Weather buoy

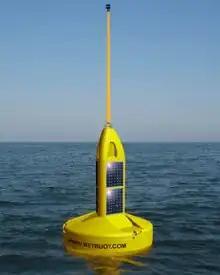
Weather Buoy / Data Buoy / Oceanographic Buoy operated by the Marine Data Service

The first known proposal for surface weather observations at sea occurred in connection with aviation in August 1927, when Grover Loening stated that "weather stations along the ocean coupled with the development of the seaplane to have an equally long range, would result in regular ocean flights within ten years." Starting in 1939, United States Coast Guard vessels were being used as weather ships to protect transatlantic air commerce.